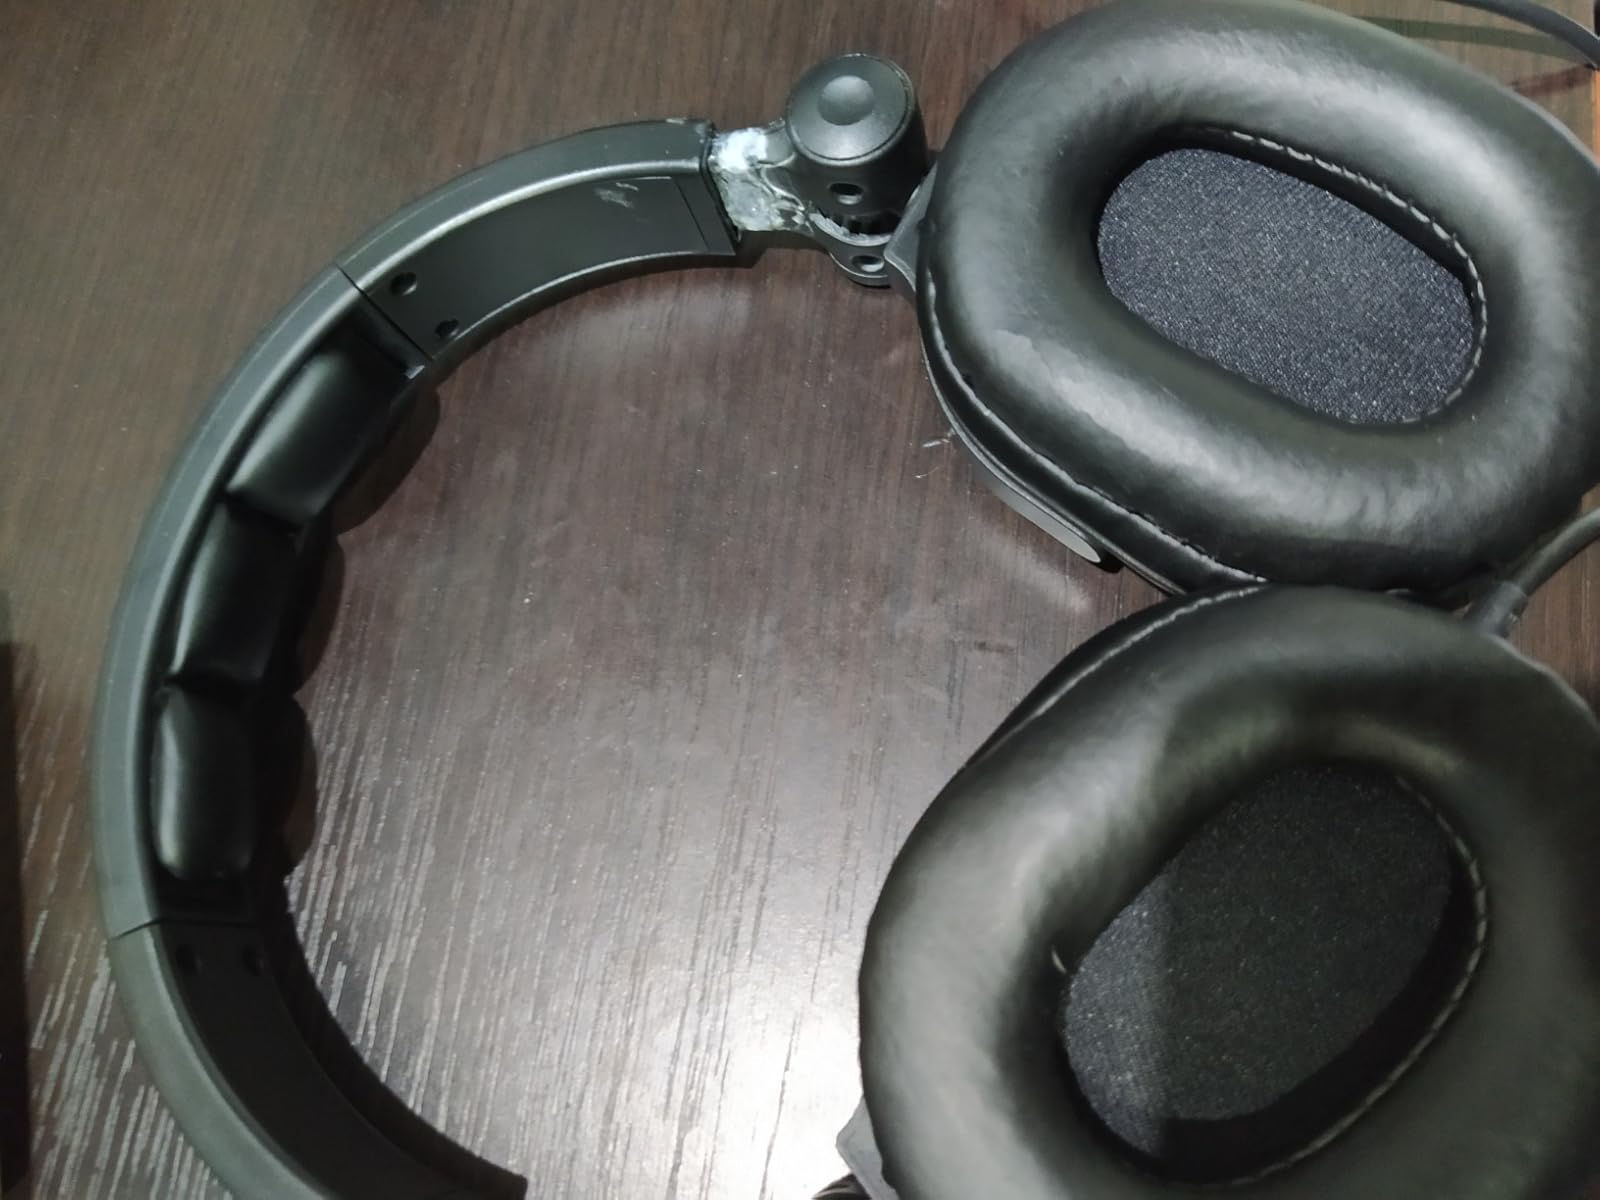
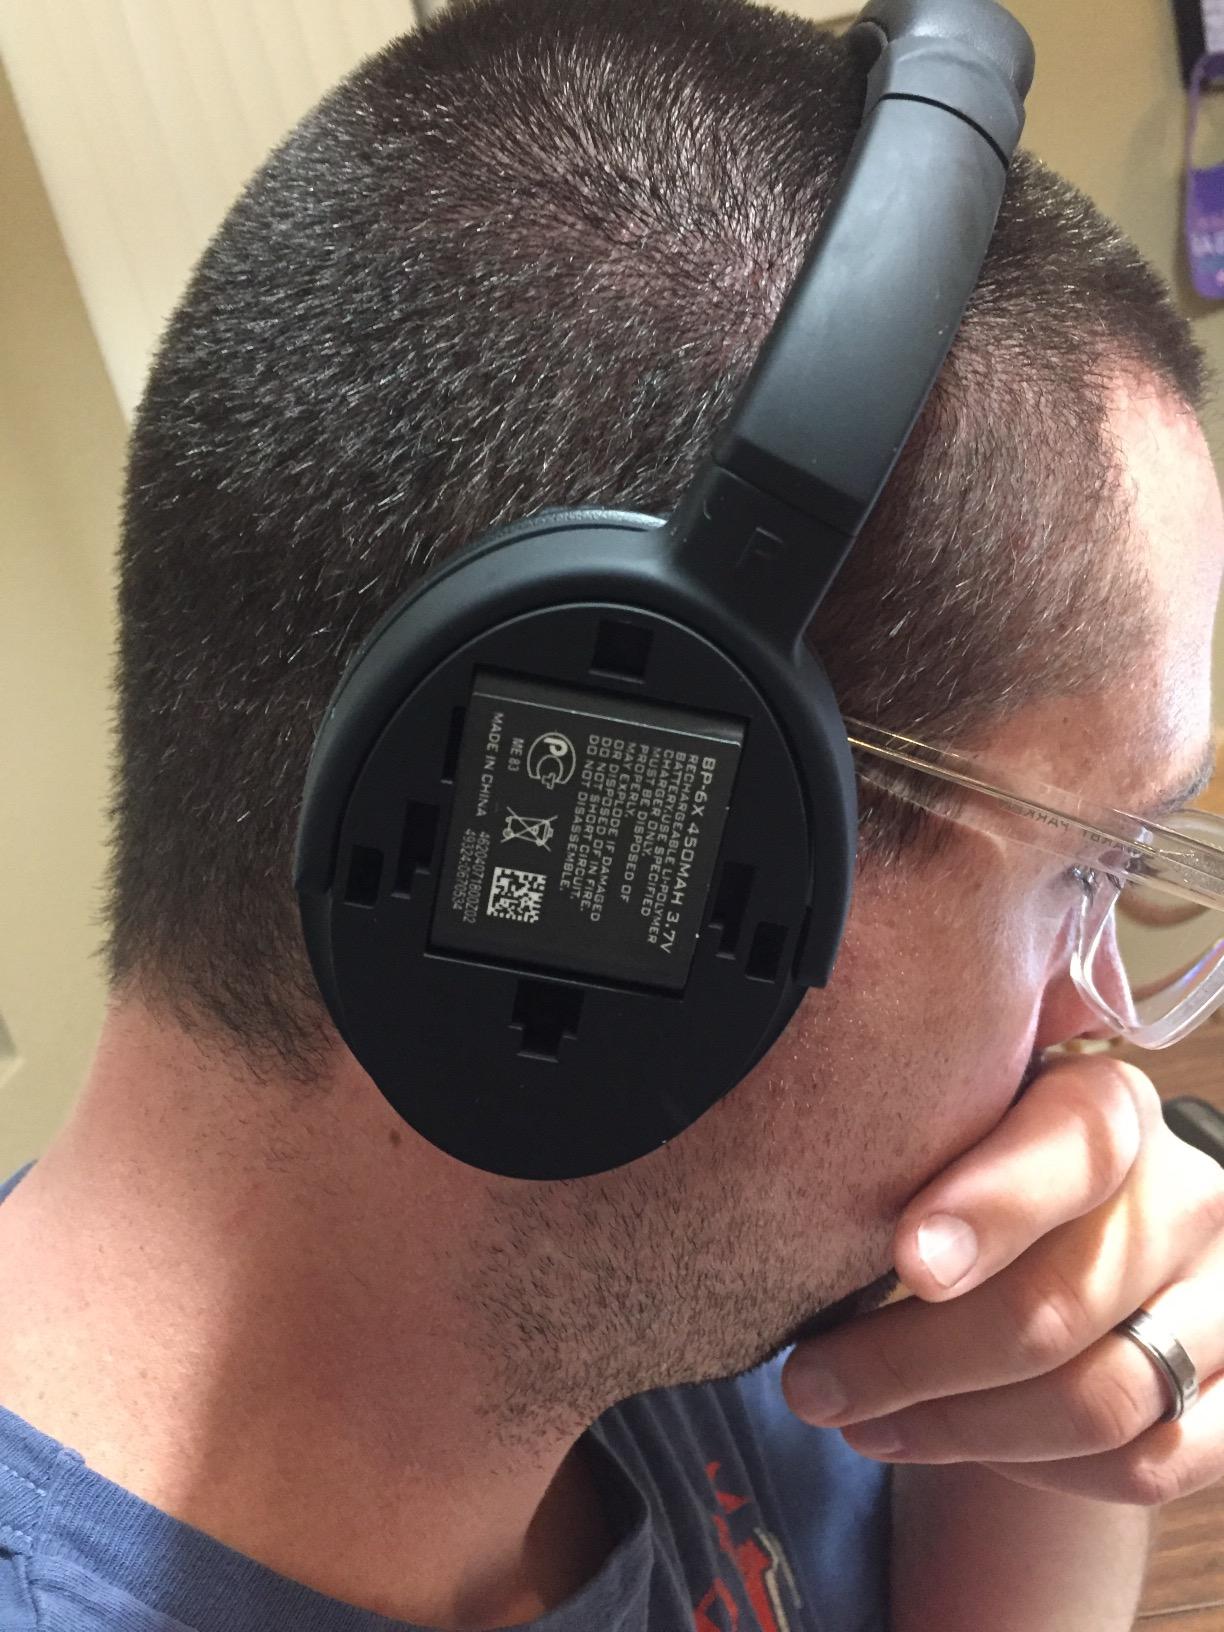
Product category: headphones
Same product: no